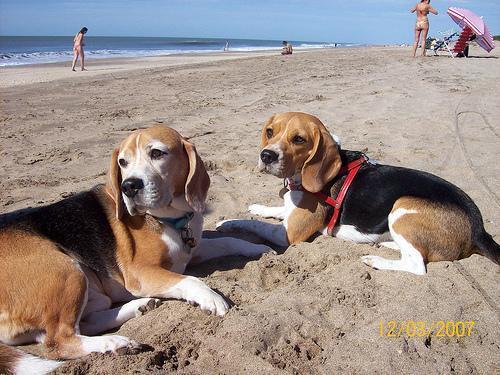
beagle